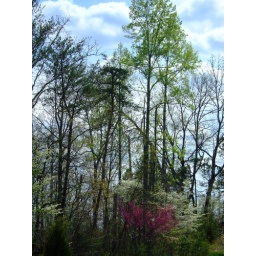
More trees by the road